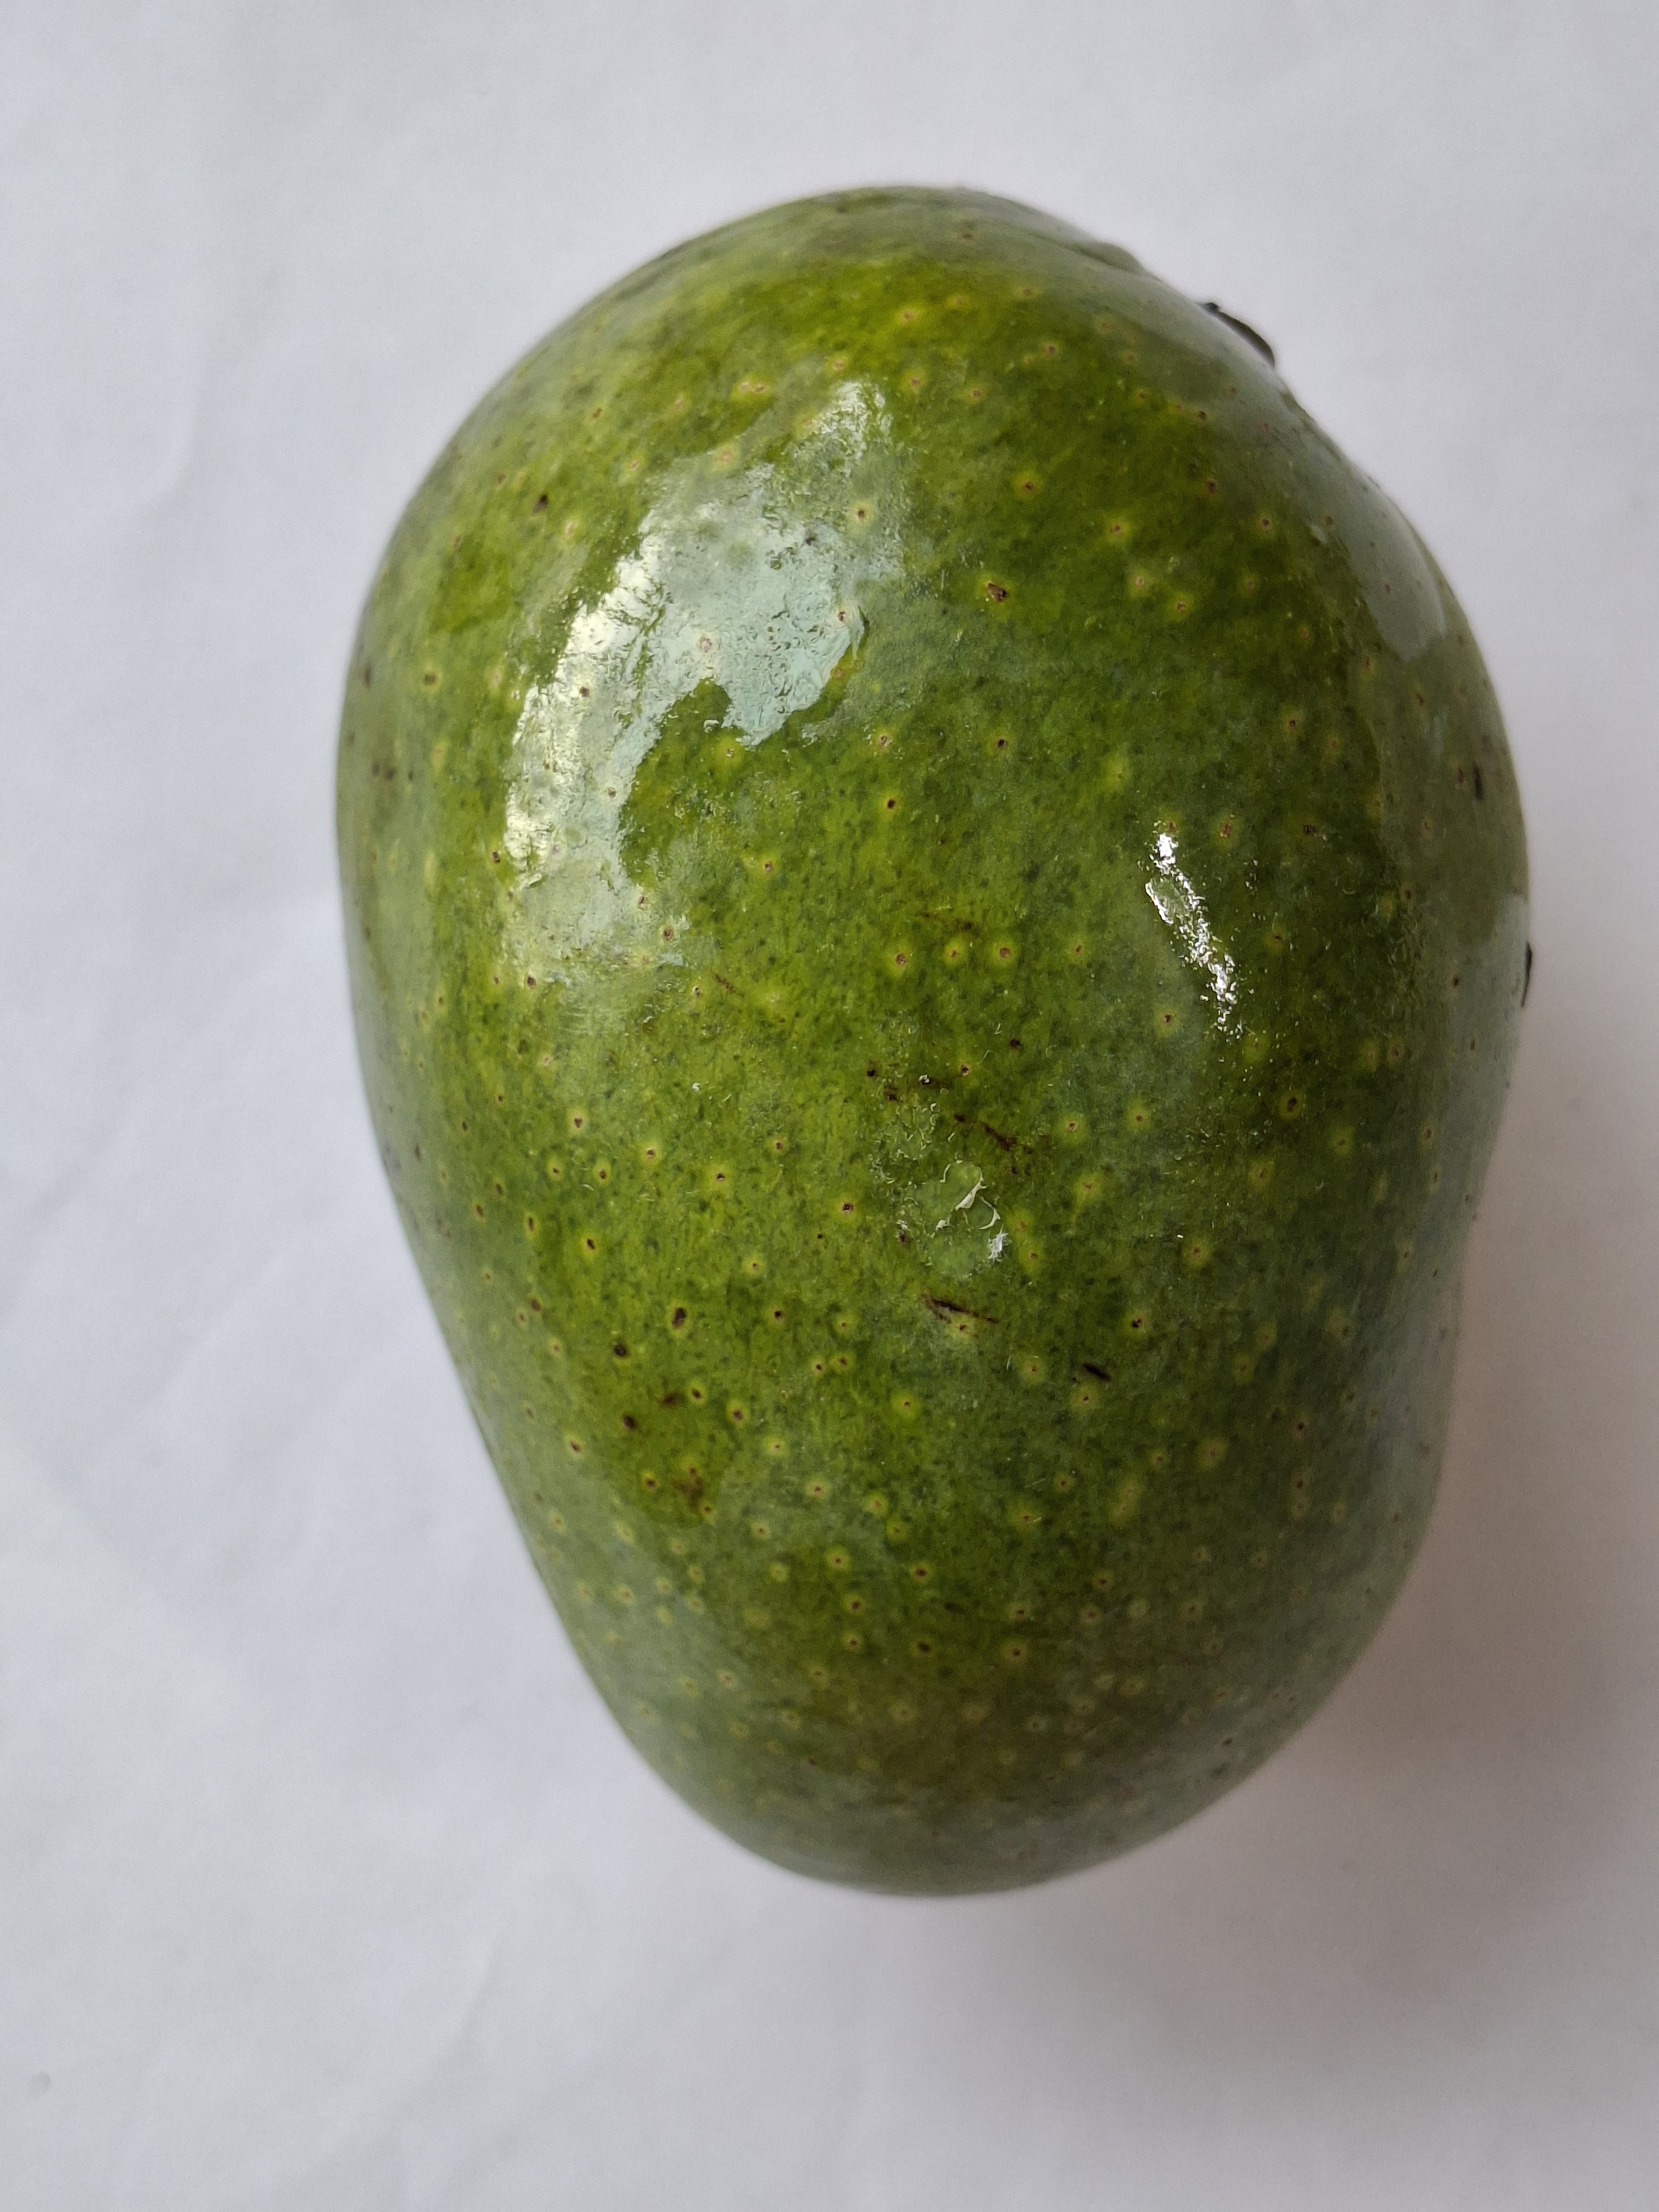
Mango variety: GopalBhog